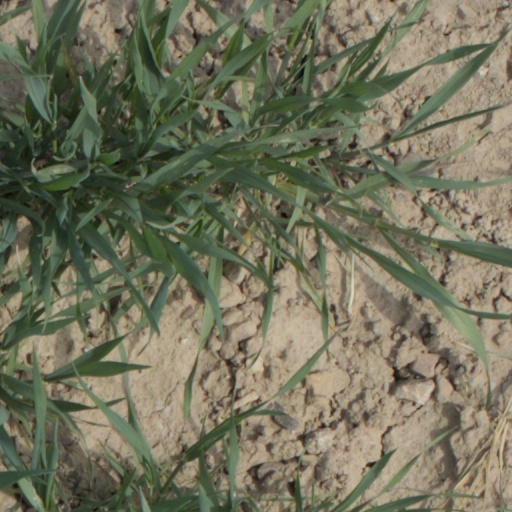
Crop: wheat